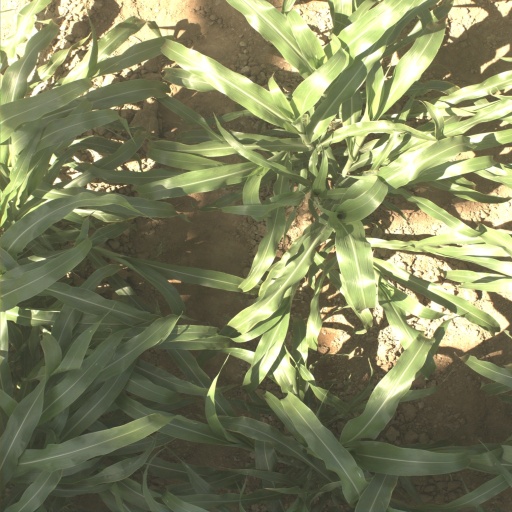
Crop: sorghum